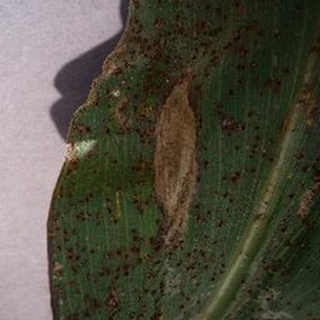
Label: corn_northern_leaf_blight